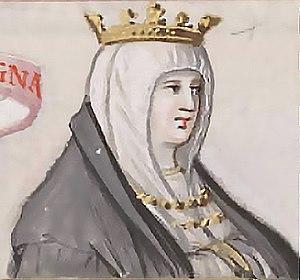
Leonor de Guzmán y Ponce de León, dame espagnole, fille de Pierre Núñez de Guzmán et de Juana Ponce de León, est née à Séville en 1310 et morte à Talavera de la Reina en 1351. Femme d'une grande beauté, intelligente, elle est la maîtresse du roi Alphonse XI.